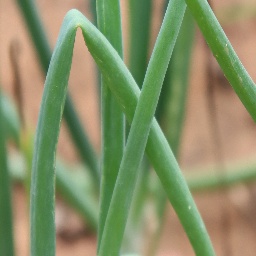
Label: healthy